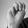
ASL letter: M